Singapore Symphony Orchestra

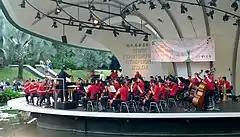
SSO Concert at the Singapore Botanic Gardens

Several orchestras were formed in Singapore in the colonial period and after independence. One of these, also named the Singapore Symphony Orchestra, was formed in 1945 by the Scottish composer Erik Chisholm in his capacity as Entertainments National Service Association (ENSA) music director for South East Asia. Some of its members were from the British army or air force bands, and though it was short-lived, it gave over fifty concerts and played with soloists such as the violinist Szymon Goldberg. Subsequently, until 1979, all orchestras in Singapore were composed largely of amateur musicians. Orchestras of the early periods included the orchestras of Singapore Musical Society, Singapore Chamber Ensemble, Singapore Youth Orchestra, as well as the short-lived Singapore National Orchestra formed by National Theatre Trust in the 1970s.